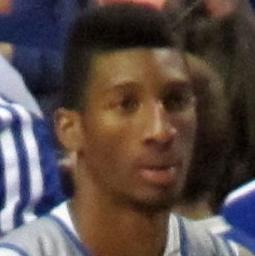
Age: 18